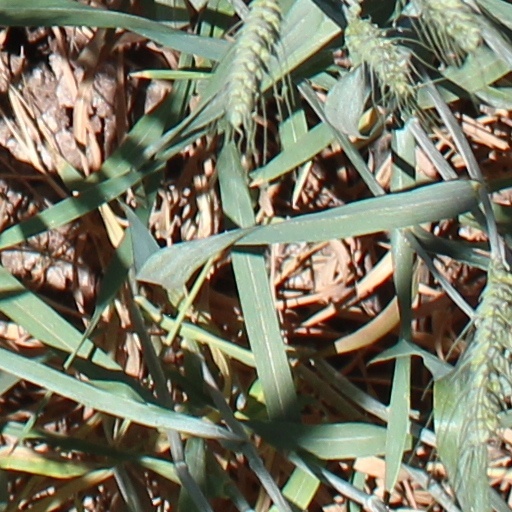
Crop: wheat